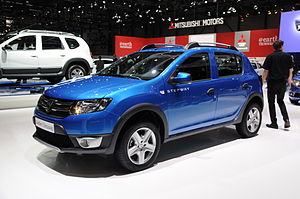
Dacia Sandero
Dacia Sandero (2008−nu)
Dacia Sandero er en minibil produceret i samarbejde med franske Renault og deres datterselskab Dacia i Rumænien. Produktionen af første generation, Sandero, begyndte i 2007 og nuværende model er anden generation. Sandero er bygget på undervognen af Dacia Logan.